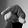
ASL letter: Q